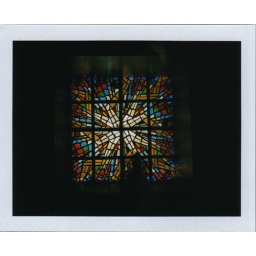
Stained glass skylight above my desk at work.